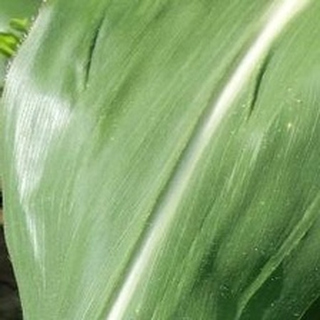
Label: healthy_corn